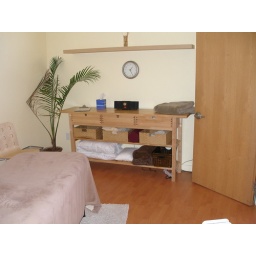
opposite wall will window above (out of frame to reduce glare)